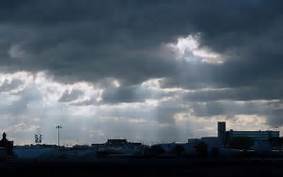
Weather: cloudy or overcast